Thomas Bavand

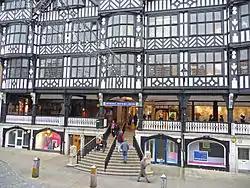
Chester, present day: the Bavands were a prominent and long-established Chester family

He was born in Chester, where the Bavands were a numerous and prosperous family, related to other leading families of the city like the Gamulls. He may have been a grandson of Richard Bavand, (Mayor of Chester in 1581 and 1600 and MP for Chester in the Parliament of 1584) who died in 1603, survived by several children by his wife Jane Bannvile. Thomas had some interest in genealogy and had a family pedigree drawn up.